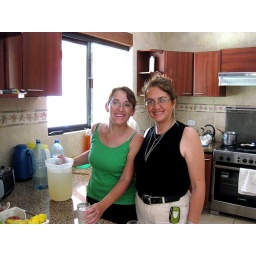
Chary in kitchen of Lulie's house